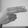
ASL letter: H